Munich

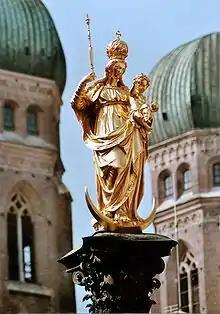
Mariensäule at Marienplatz

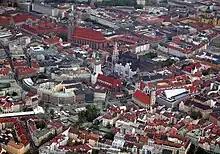
Aerial view of the old town

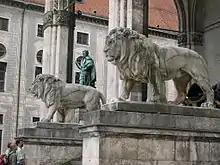
Lion sculptures by Wilhelm von Rümann at the Feldherrnhalle

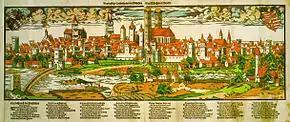
Munich in the 16th century

Munich is the capital and most populous city of Bavaria, Germany. As of 30 November 2024, its population was 1,604,384, making it the third-largest city in Germany after Berlin and Hamburg. Munich is the largest city in Germany that is not a state of its own, and it ranks as the 11th-largest city in the European Union.